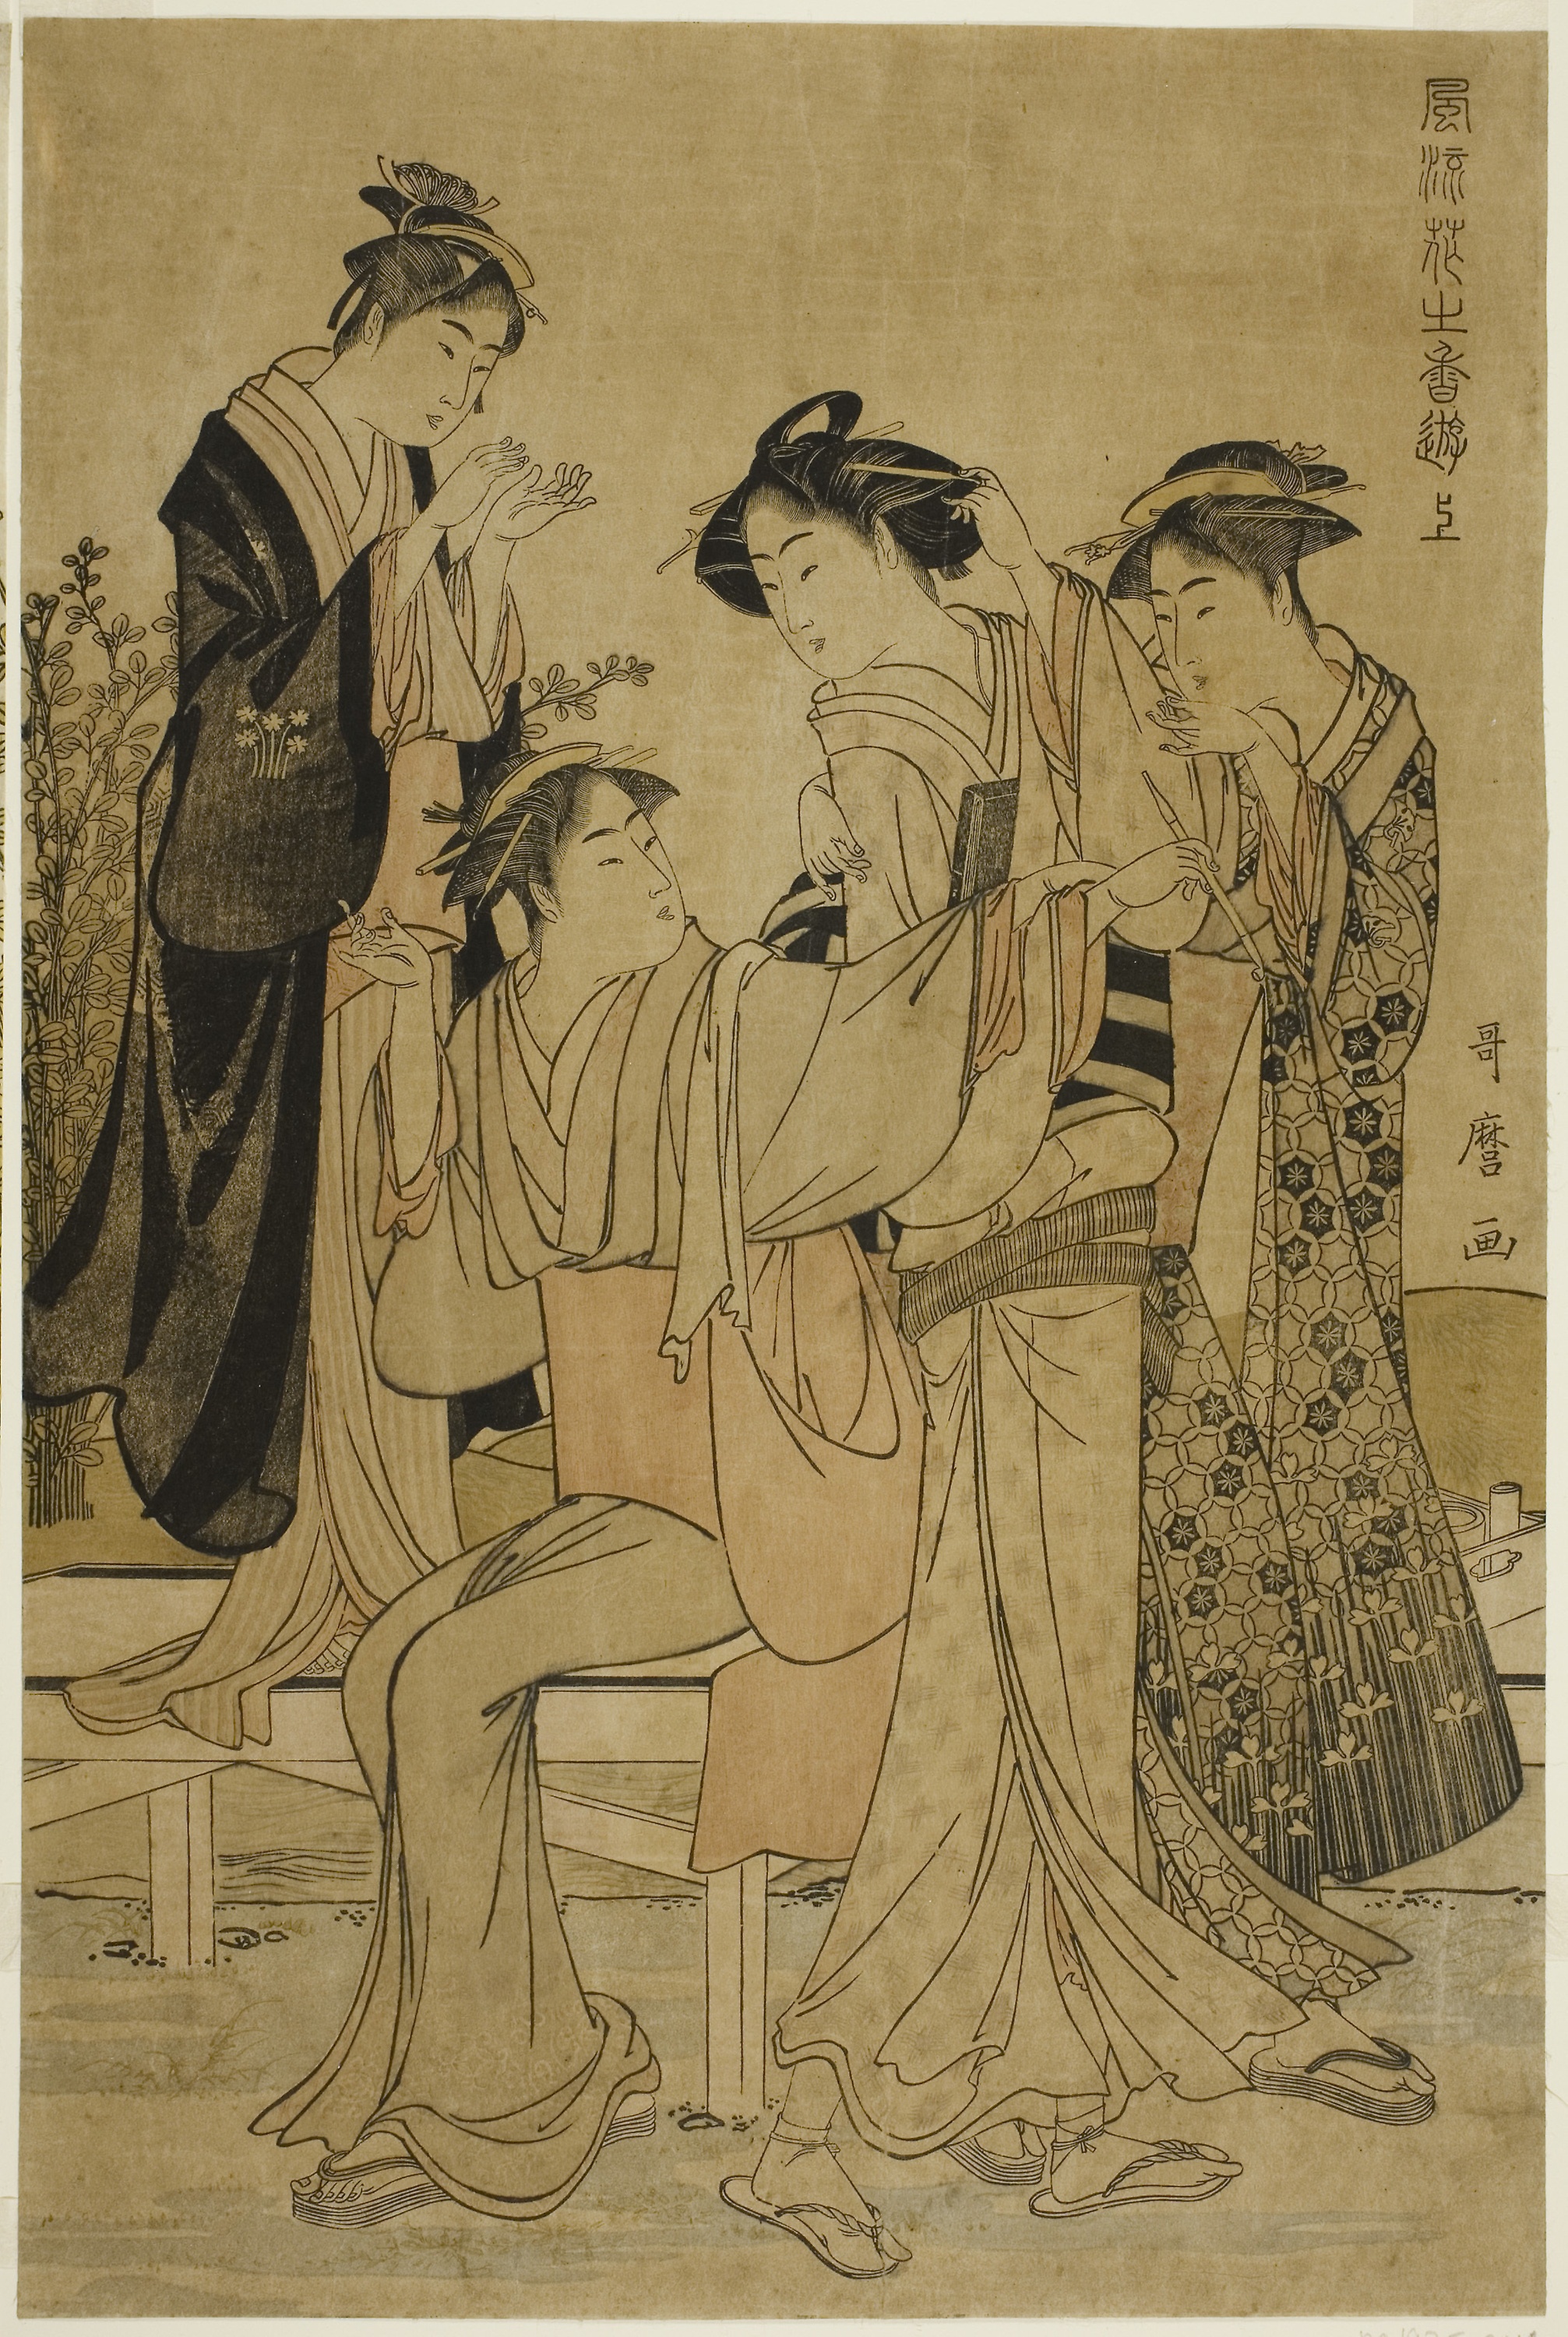
art, illustration, painting, headgear, history, stock photography, vintage clothing, drawing, games